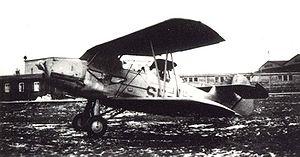
L'Arado Ar 66 est un avion d'entraînement militaire allemand de l'entre-deux-guerres. Largement répandu dans les écoles de pilotage et de reconnaissance, il servit aussi de bombardier tactique léger durant la Seconde Guerre mondiale.